French battleship Richelieu

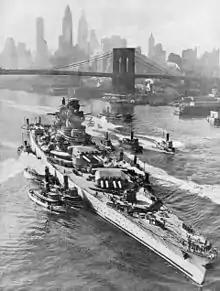
"Richelieu" arrives in New York with her damaged turret. The uppermost fire control director on the fore tower had to be dismantled for her to pass under the Brooklyn Bridge to the New York Navy Yard

The ship's armament required extensive repairs and modifications to bring "Richelieu" up to modern standards. First, three of the eight main battery guns had to be replaced, which required removing the turret roof. Since the gun cradles were undamaged, the guns were simply replaced by barrels taken from "Jean Bart", which had been recovered at Casablanca during Operation Torch. The shell handling equipment of both the primary and secondary guns was thoroughly overhauled, with wiring being replaced and the shell and propellant lifts being rebuilt—the latter had never been made to function correctly while the ship was in Dakar. Ammunition for the primary and secondary guns was now a problem, as the source, factories in France, was occupied by German forces. Drawings of the plans for the 380 mm shells were prepared in Dakar and forwarded to the United States, where a contract to produce 930 shells was ordered from Crucible Steel. American 6-inch/47 Mk 16 shells were used as a starting point to supply the 152 mm guns, as they were the same caliber and required relatively minor modifications for use in the French weapons.